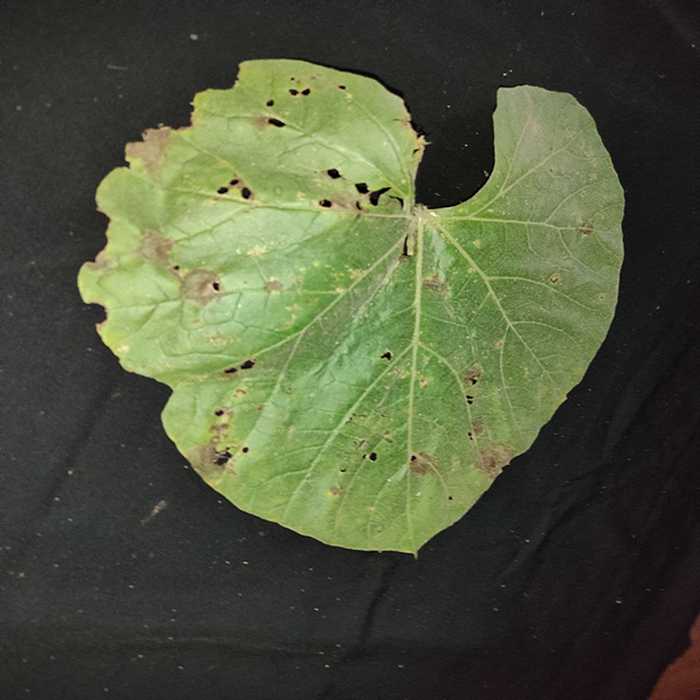
Plant: Bottle gourd
Label: Anthracnose